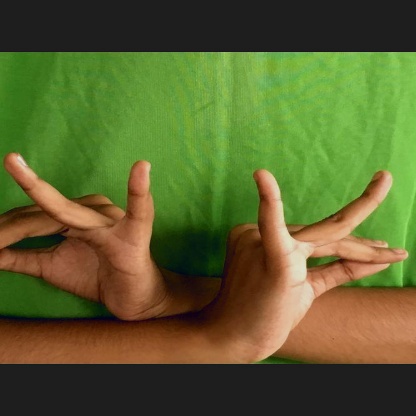
Mudra: Katakavardhana